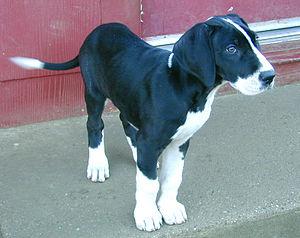
Une robe pie est une robe comprenant une couleur et du blanc. Le terme « pie », par analogie à l'animal du même nom dont la robe est naturellement noire et blanche, est souvent préféré à celui de « bicolore » pour désigner de telles robes : c'est par exemple le cas du cheval ou de la vache.